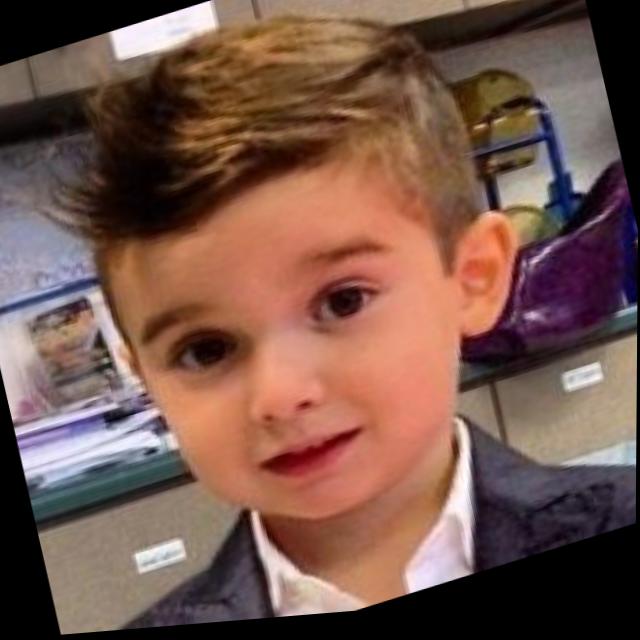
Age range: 0-12